Doug Scott

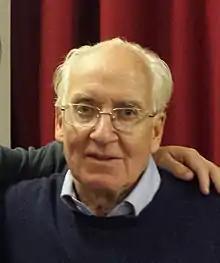
Scott in 2015

Douglas Keith Scott (29 May 19417 December 2020) was an English mountaineer and climbing author, noted for being on the team that made the first ascent of the south-west face of Mount Everest on 24 September 1975. In receiving one of mountaineering's highest honours, the Piolet d'Or Lifetime Achievement Award, his personal style and his climbs were described as "visionary".